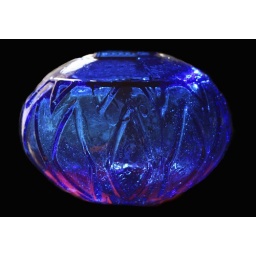
A blue glass lamp and some afternoon sunshine coming in the side window inspired this shot.